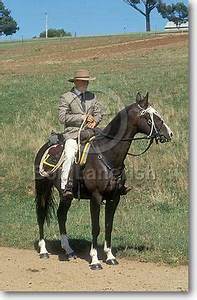
Label: horse